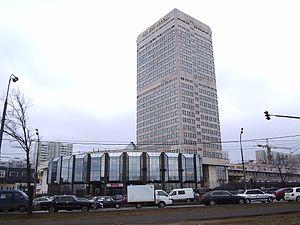
Unified Energy System ou RAO UES, est un monopole d'énergie russe qui fait partie de l'indice RTS.